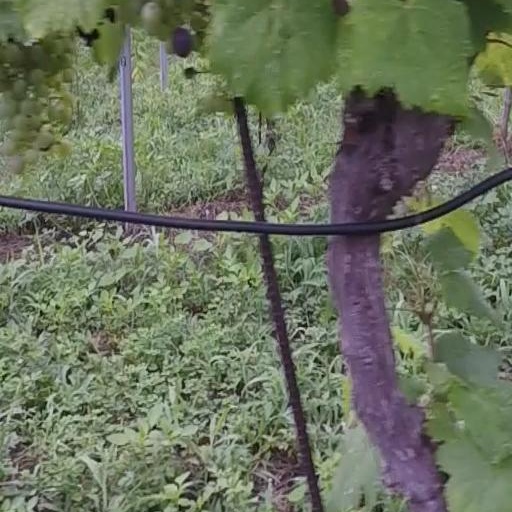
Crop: grape